ST depression

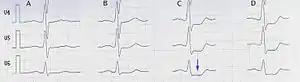
Horizontal ST depression in V4, V5, V6 leads during a cardiac stress ECG

A mnemonic can be used for some causes of ST depression, namely "DEPRESSED ST":